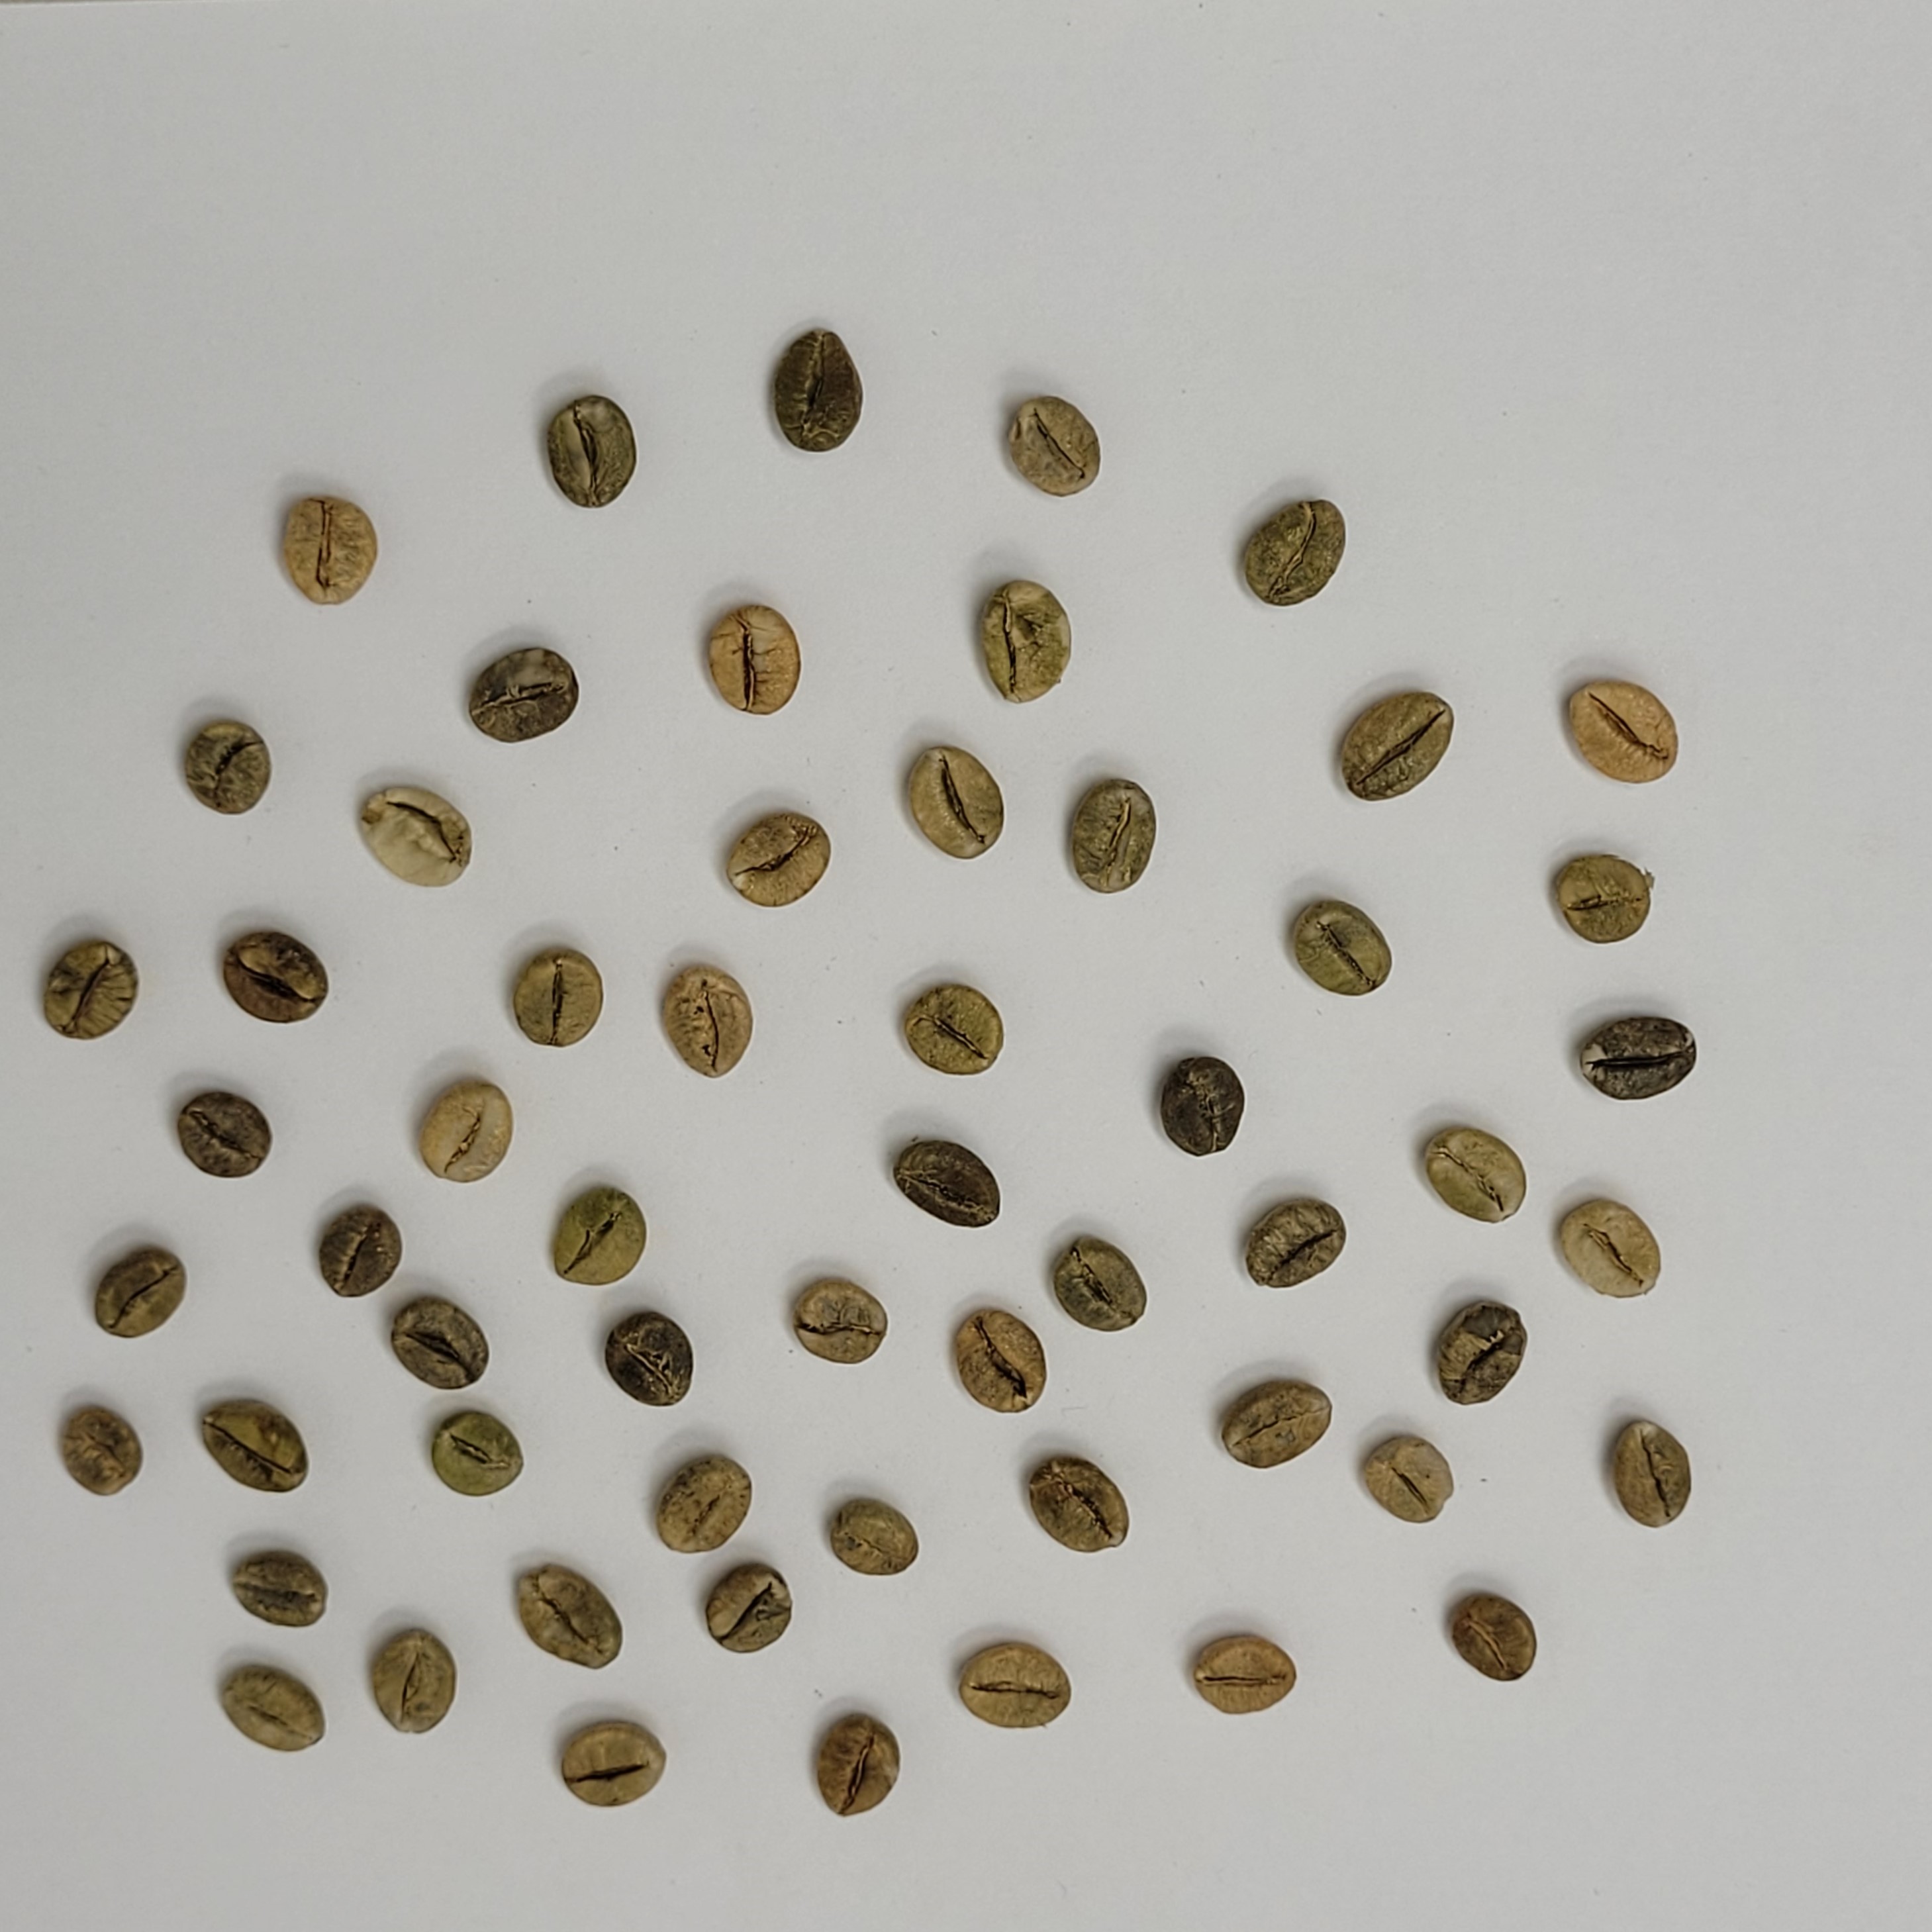
Coffee bean quality grade: A